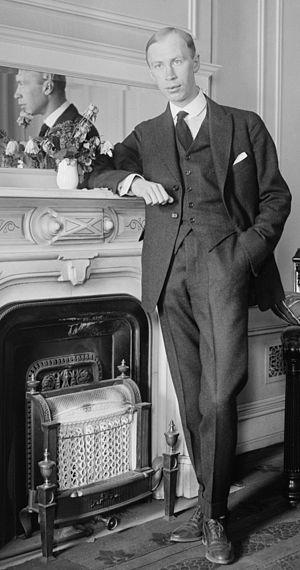
Sviatoslav Teofilovitch Richter, né à Jytomyr, en Ukraine le 20 mars 1915 et mort à Moscou le 1ᵉʳ août 1997, est un pianiste soviétique, célèbre pour la profondeur de ses interprétations, sa virtuosité technique et sa maîtrise d'un très large répertoire. Richter est généralement considéré comme l'un des plus grands pianistes du XXᵉ siècle.
Danse des chevaliers ou Montaigus et Capulets est une célèbre composition de musique classique du ballet Roméo et Juliette composé en 1935 par Sergueï Prokofiev. Le ballet est adapté de la tragédie Roméo et Juliette de 1582 du dramaturge anglais William Shakespeare. Juliette Capulet et Roméo Montaigu se rencontrent pendant ce bal, où ils tombent éperdument amoureux l'un de l'autre.
La Symphonie en do majeur, opus 47 est la quatrième des sept symphonies écrite par Sergueï Prokofiev.
Cendrillon est un ballet en trois actes Op.87 composé par Sergueï Prokofiev entre 1941 et 1944.